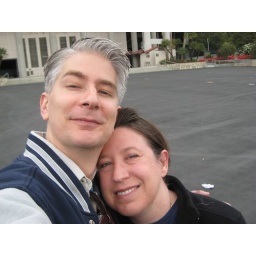
in front of the rose bowl